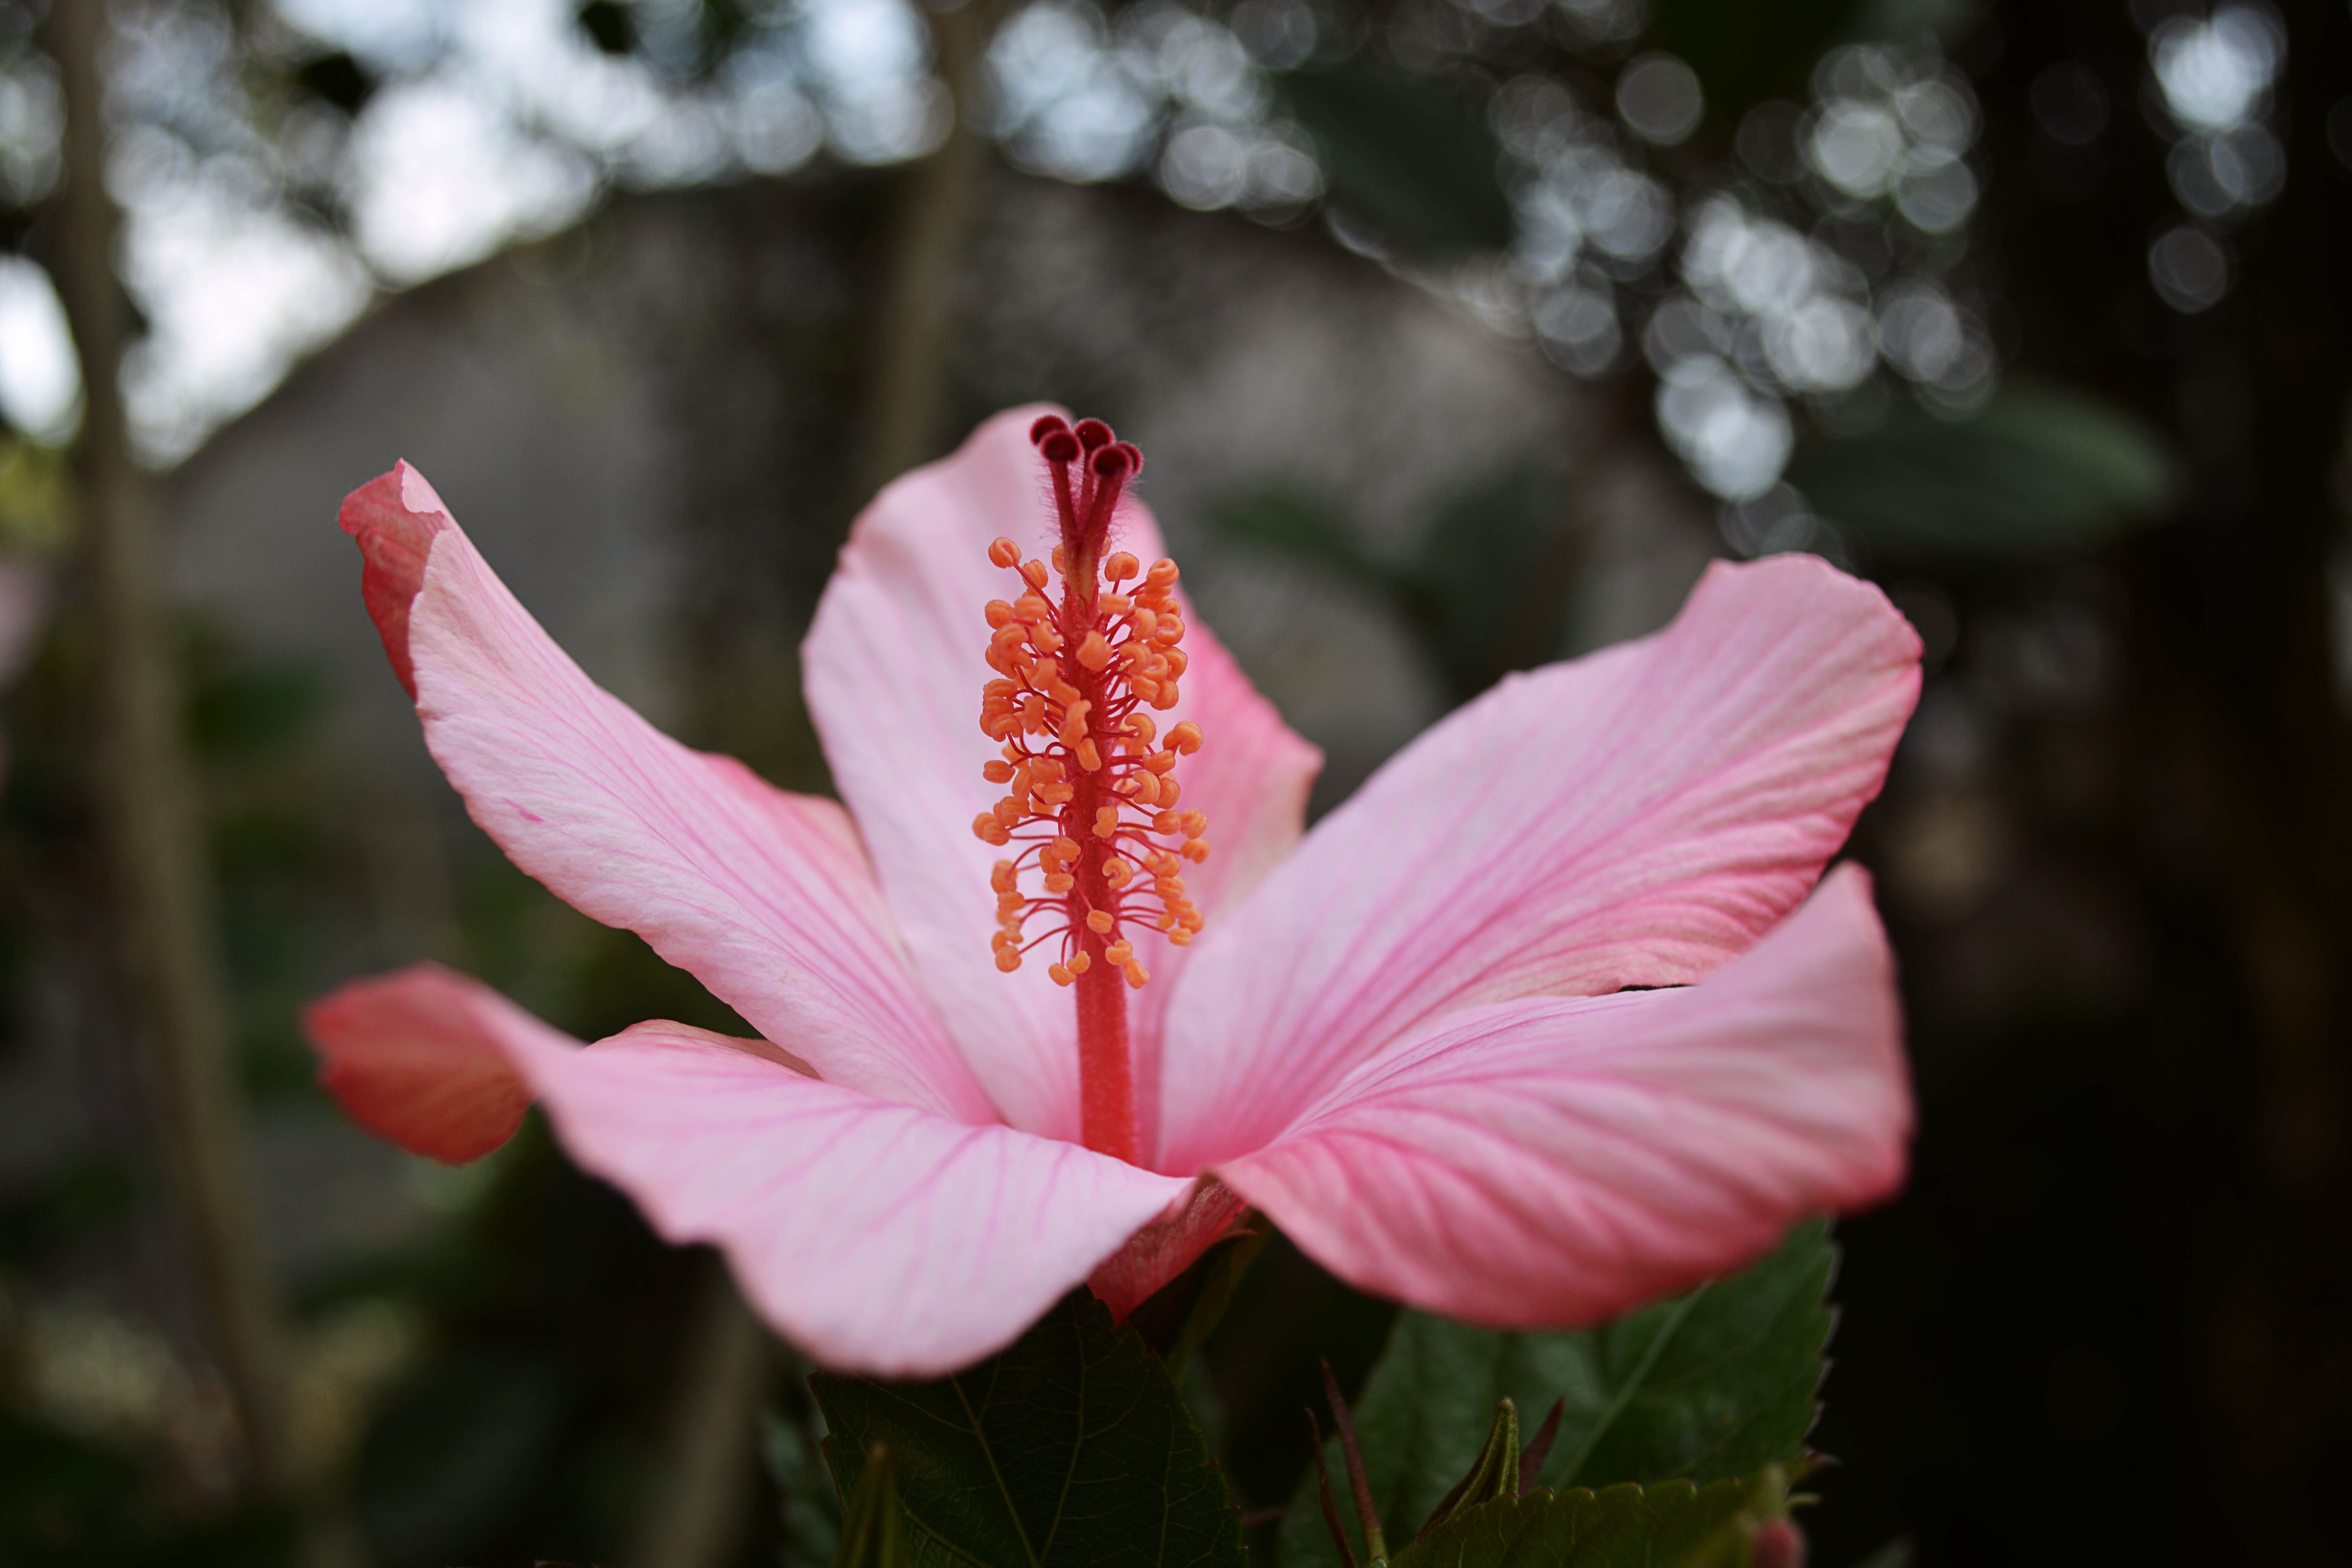
blossom, plant, leaf, flower, petal, red, botany, pink, flora, close up, shrub, hibiscus, macro photography, flowering plant, land plant